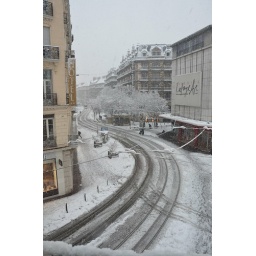
Snowy morning in Grenoble, view from kitchen balcony this morning